Alfred Kelley

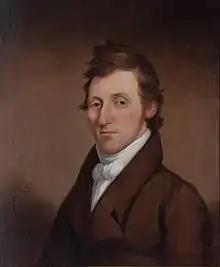
Micajah Williams

Kelley was elected to the Ohio Senate in 1821 and again in 1822. On January 31, 1822, the Ohio General Assembly passed legislation authorizing the appointment of a commission to investigate the feasibility of building the canal proposed by Governor Brown. Five different routes were described in the authorization bill, and the commission was charged with assessing each of them. The seven individuals appointed to the commission were Ethan Allen Brown, newly sworn in on January 3 as a U.S. Senator; Ebenezer Buckingham Jr., who had surveyed much of central Ohio; former Madison County judge Isaac Miner; former U.S. Senator Jeremiah Morrow; former Ohio State Senator and prominent Steubenville attorney Benjamin Tappan; former governor and U.S. Senator Thomas Worthington; and Alfred Kelley. Morrow resigned after being elected governor of Ohio in the fall of 1822, and was replaced by Micajah Williams, a Cincinnati banker, on January 27, 1823.